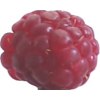
Label: raspberry